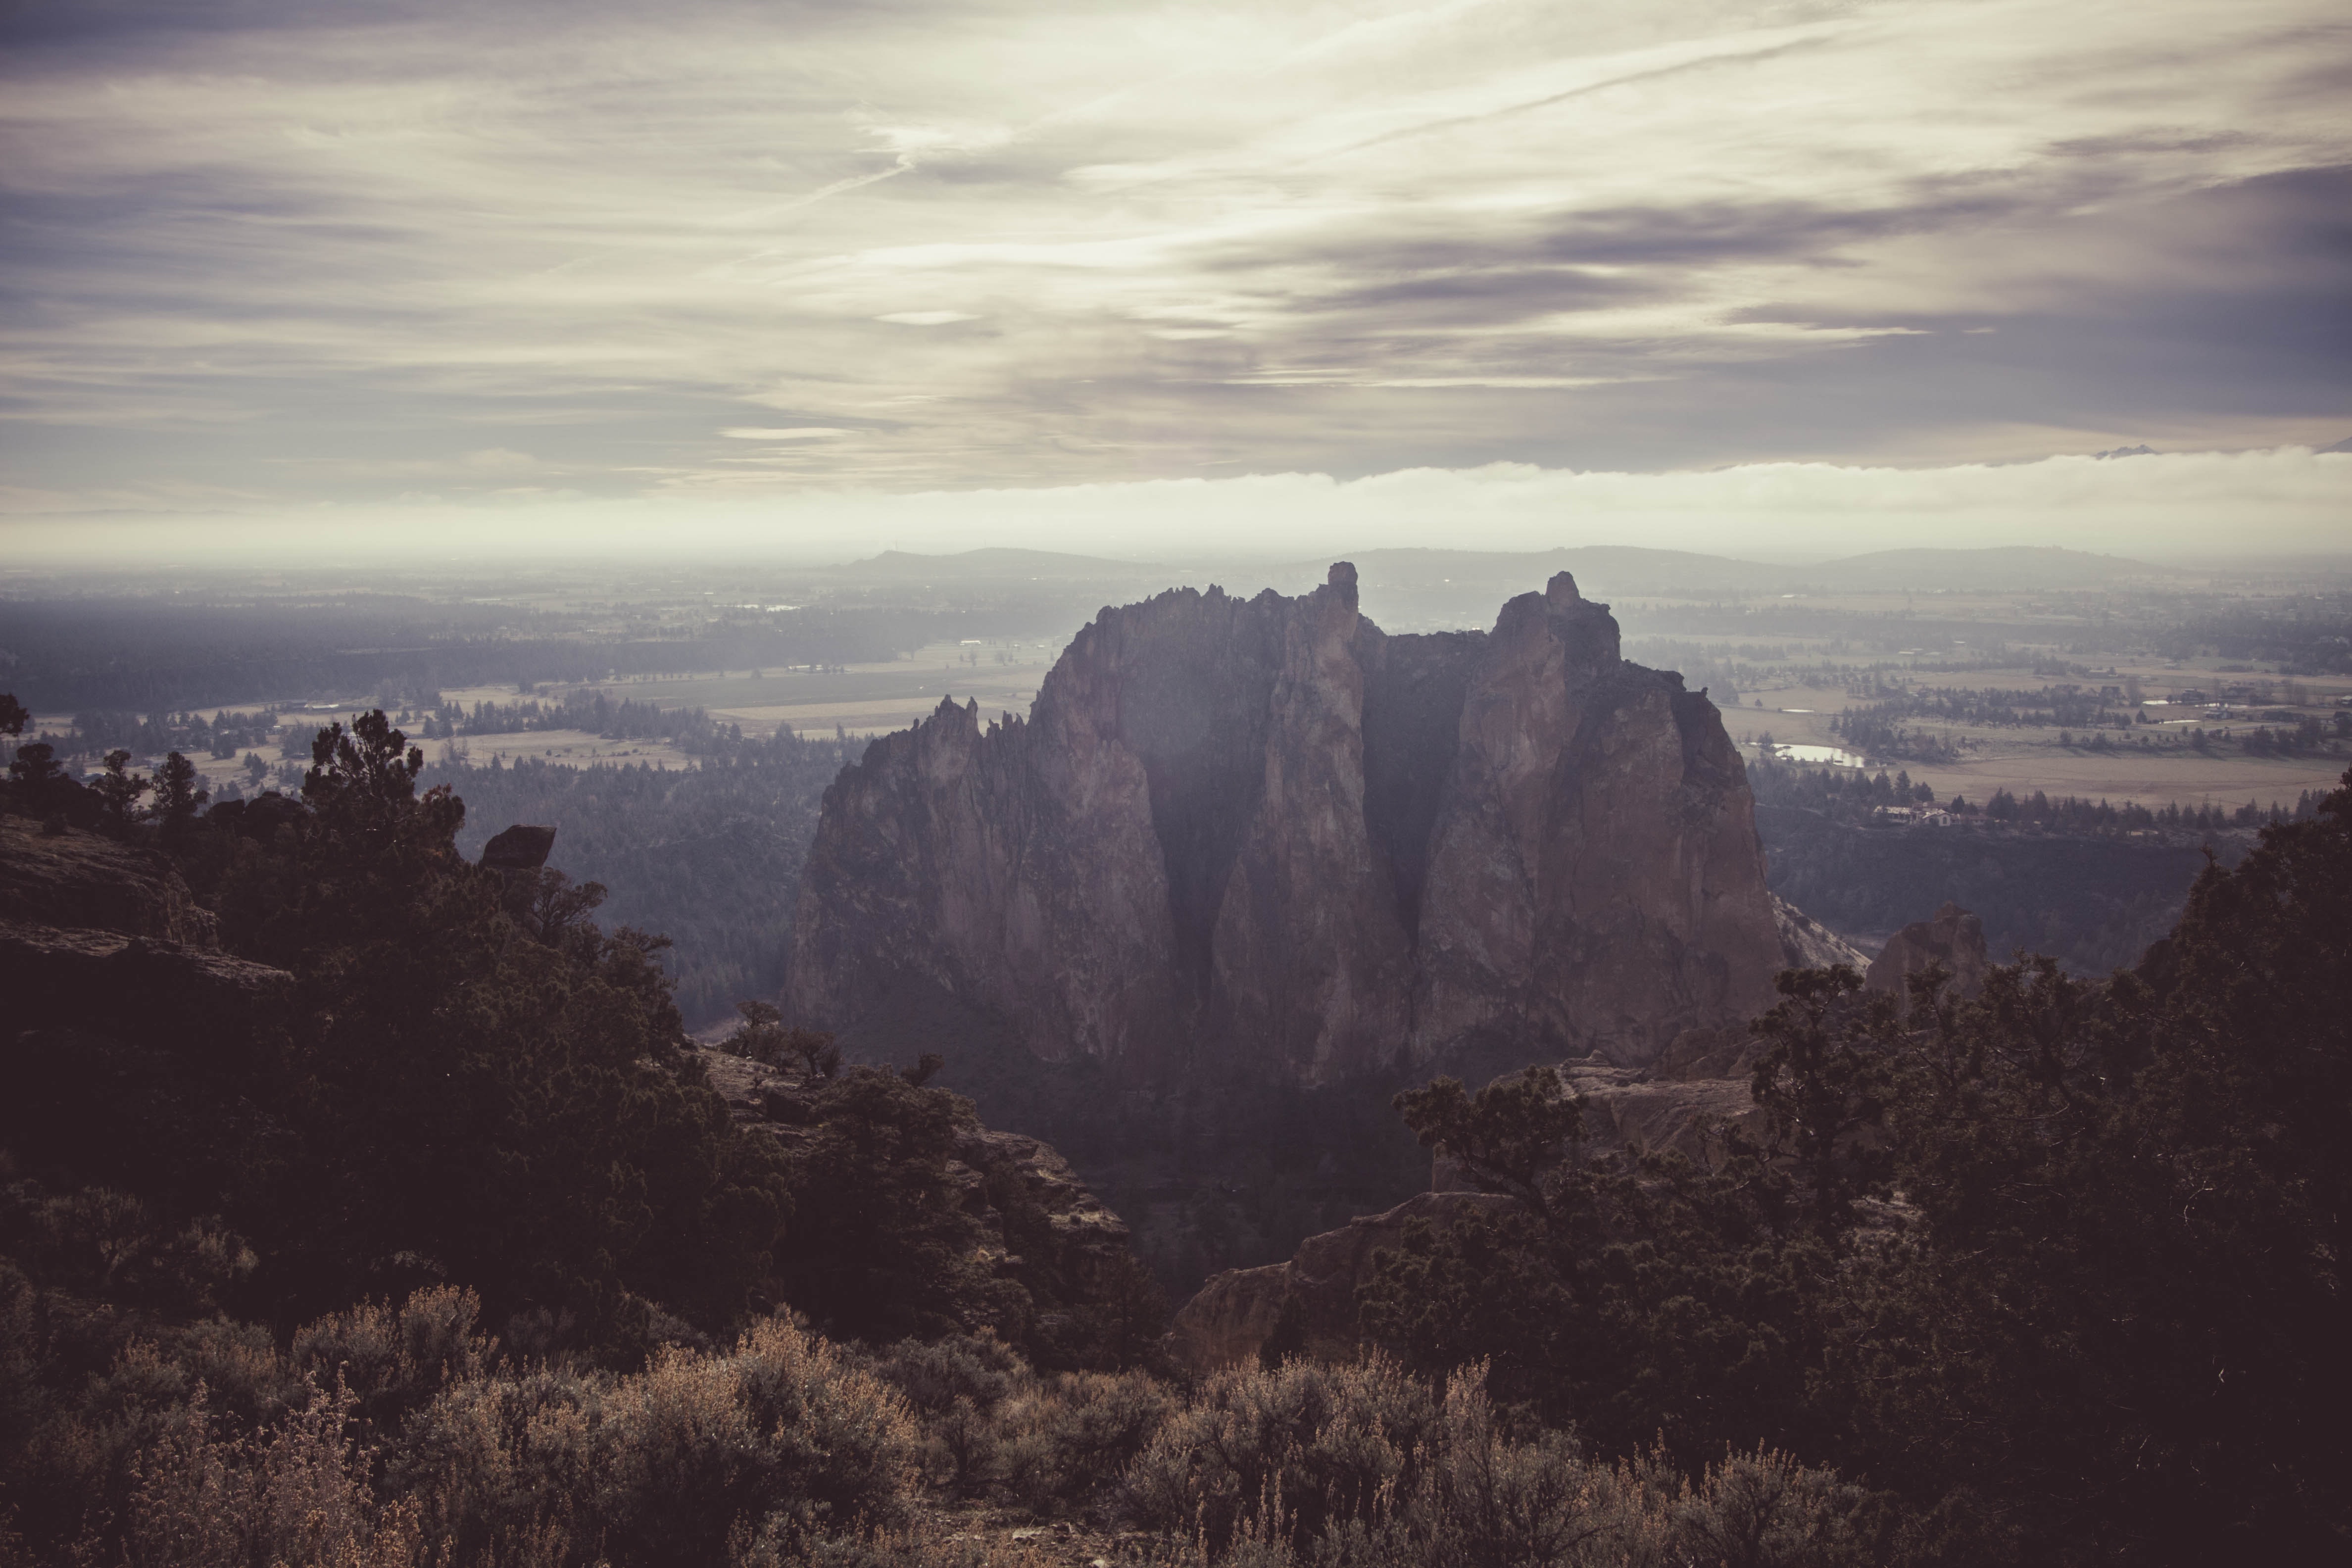
mountainous landforms, sky, mountain, nature, highland, mountain range, atmospheric phenomenon, natural landscape, wilderness, cloud, badlands, national park, ridge, escarpment, hill, geology, atmosphere, landscape, massif, formation, fell, rock, tree, valley, mount scenery, wadi, hill station, photography, plateau, terrain, stock photography, cumulus, horizon, butte, alps, summit